National park (Brazil)

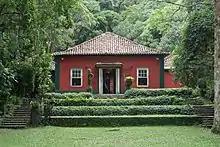
Home of the Baron of Escragnolle, now a restaurant in the Tijuca Forest park, Rio de Janeiro

The parks vary greatly in size between the Tijuca Forest in Rio de Janeiro and the Tumucumaque Mountains National Park in the Amazon.